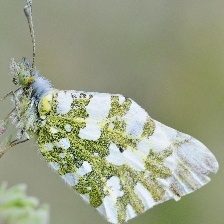
Species: LARGE MARBLE
Butterfly family (ImageNet category): cabbage_butterfly